Millsaps Majors football

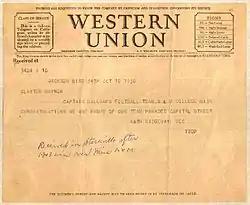
1930 Western Union Telegram: Millsaps College beats Mississippi State University (then Mississippi A&M) in football, 19–13.

Millsaps fielded its first intercollegiate football team in 1920. From 1920 to 1963 the Majors accumulated a 131–174–30 record over 40 seasons (no team was fielded in 1942, 1943 or 1945).